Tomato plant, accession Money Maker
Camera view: horizontal (90 deg, fisheye); turntable rotation: 210 degrees
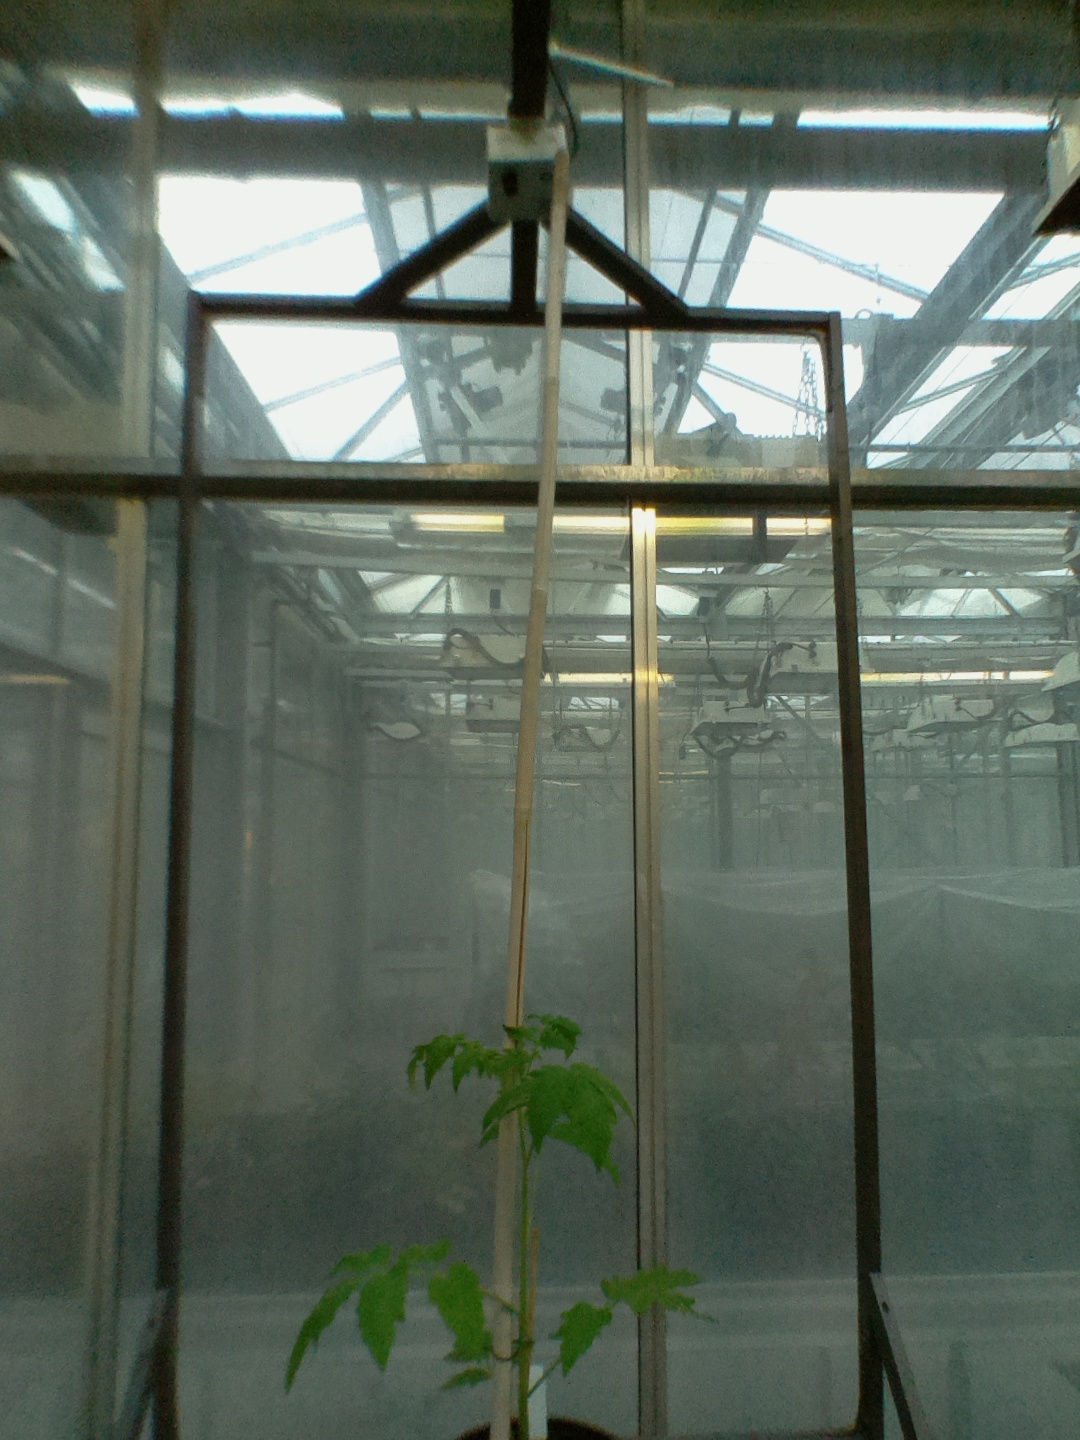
BBCH growth stage 13: 6 of true leaves visible